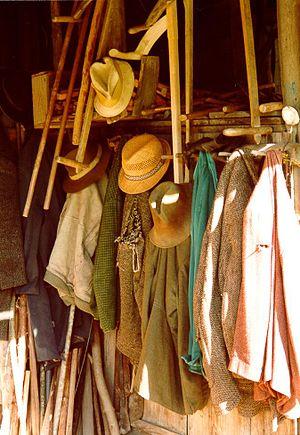
Un vestiaire est un lieu où sont déposés les manteaux, les chapeaux, les parapluies, etc. Il fait souvent partie d'un immeuble d'une taille conséquente. S'il est d'une taille appréciable, il peut servir de lieu pour changer de vêtements avant de s'adonner à une autre activité. Il est ainsi régulièrement utilisé dans le milieu de l'industrie et des autres activités salissantes, telles que la restauration. Un vestiaire intégré dans le milieu professionnel doit par ailleurs suivre plusieurs réglementations indiquées dans le code du travail.